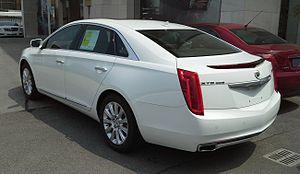
La XTS est une voiture de luxe du constructeur automobile américain Cadillac commercialisée depuis 2012. La XTS remplace les anciens modèles haut de gamme STS et DTS respectivement apparues en 2005 et 2006 descendantes des Seville et DeVille.